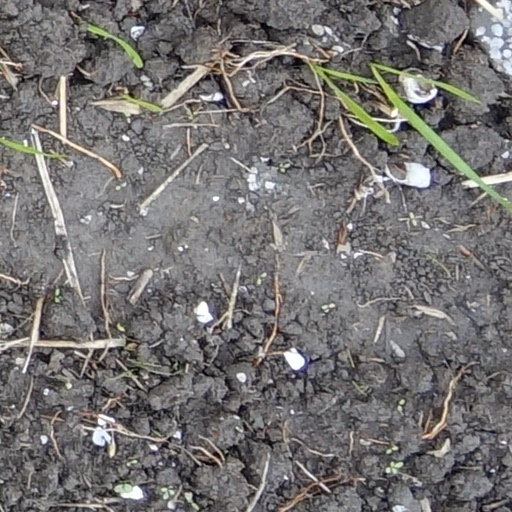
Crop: wheat